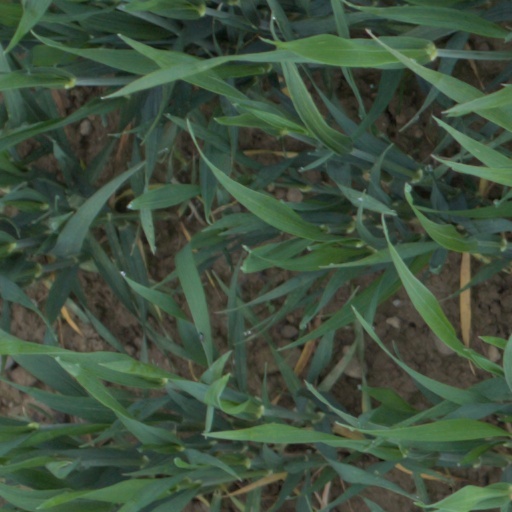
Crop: wheat